Kathmandu

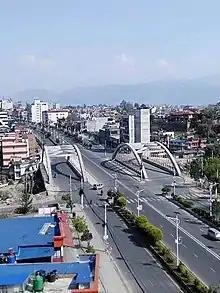
Baneshwor, the location of the International Convention Centre in Kathmandu

The Natural History Museum is in the southern foothills of Swayambhunath hill and has a sizeable collection of different species of animals, butterflies, and plants. The museum is noted for its display of species, from prehistoric shells to stuffed animals.